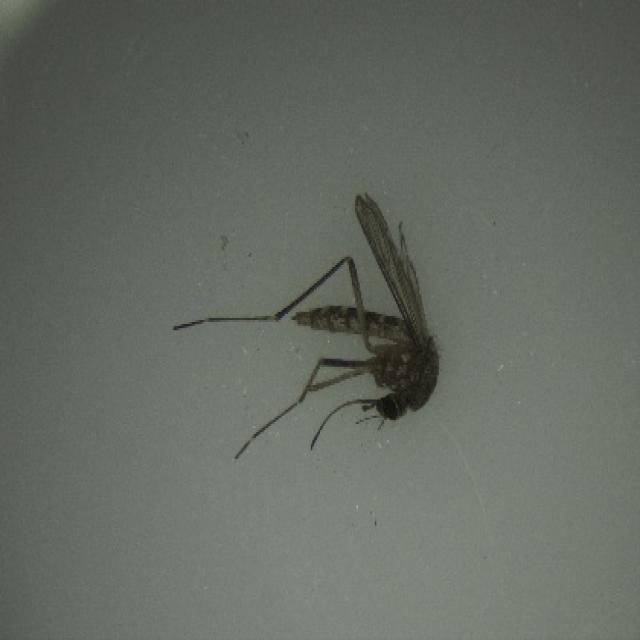
Species: aedes_vexans